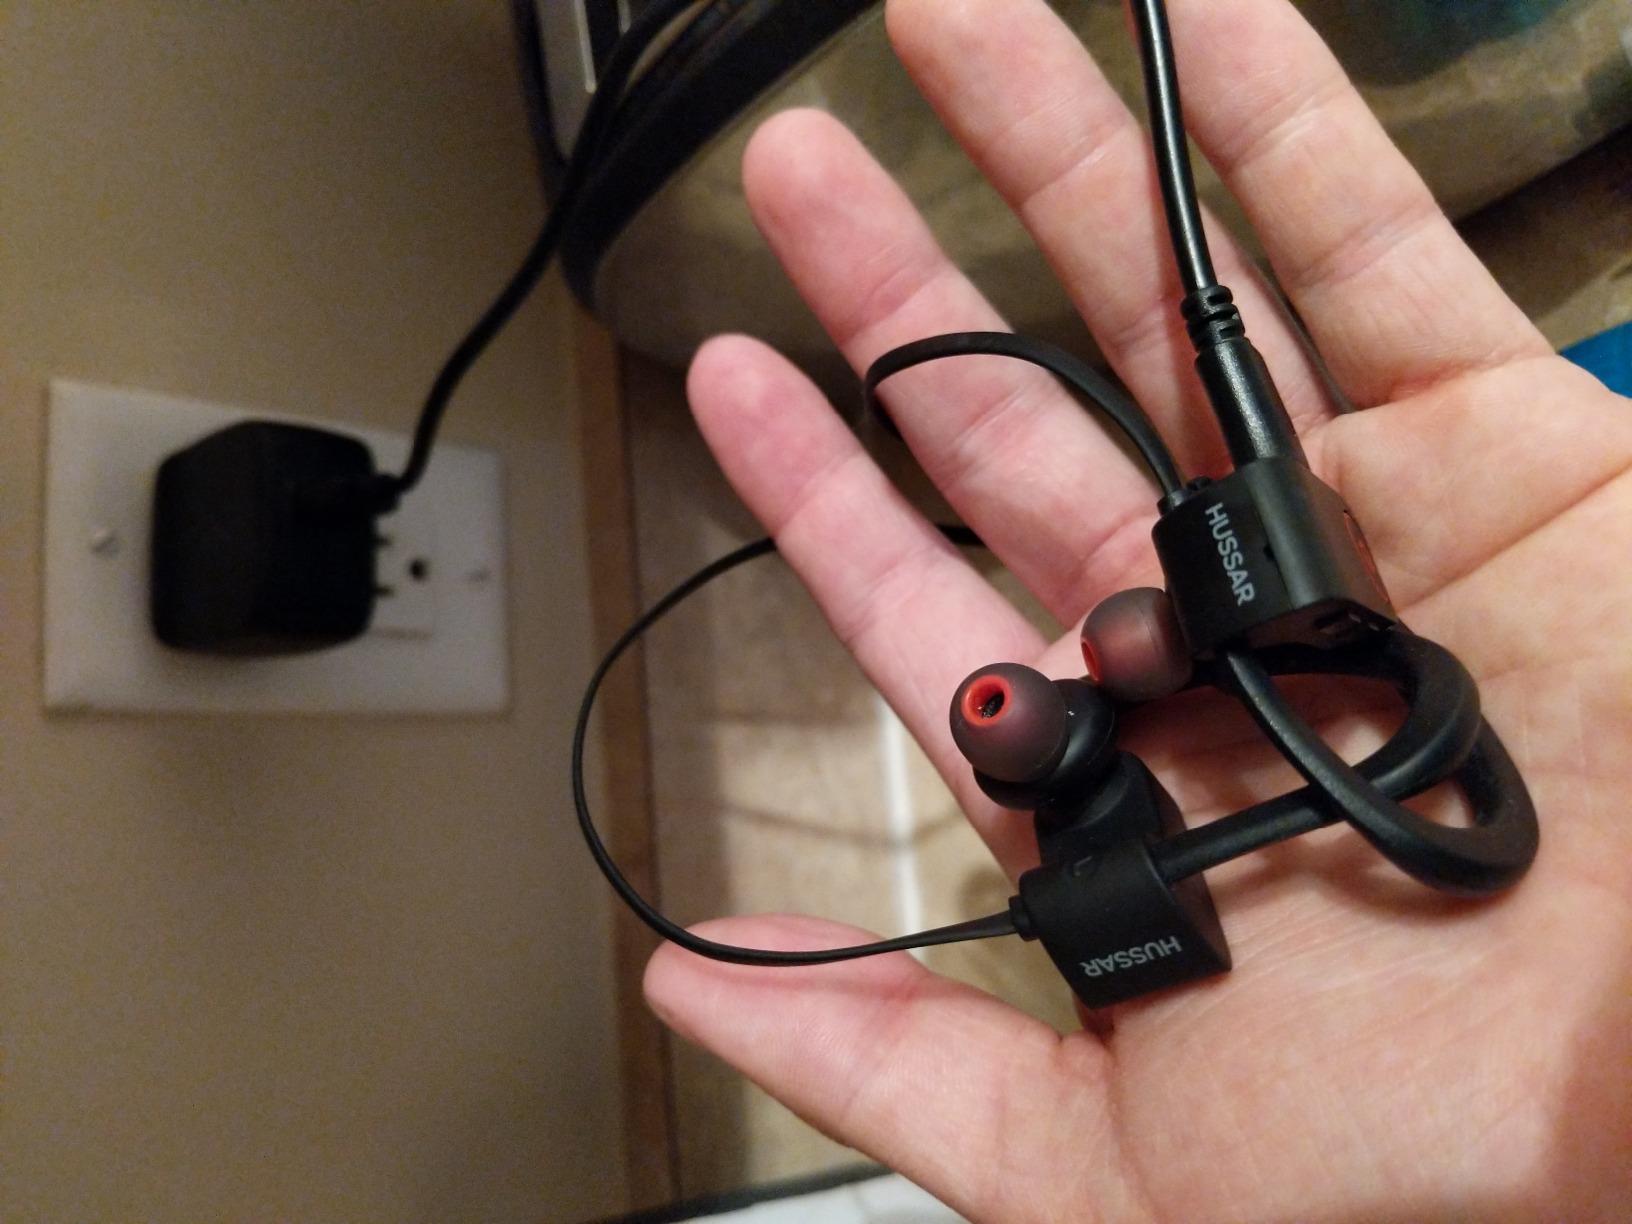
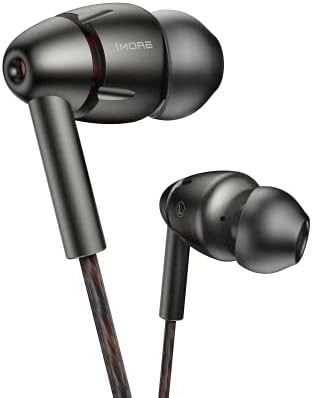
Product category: headphones
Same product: no